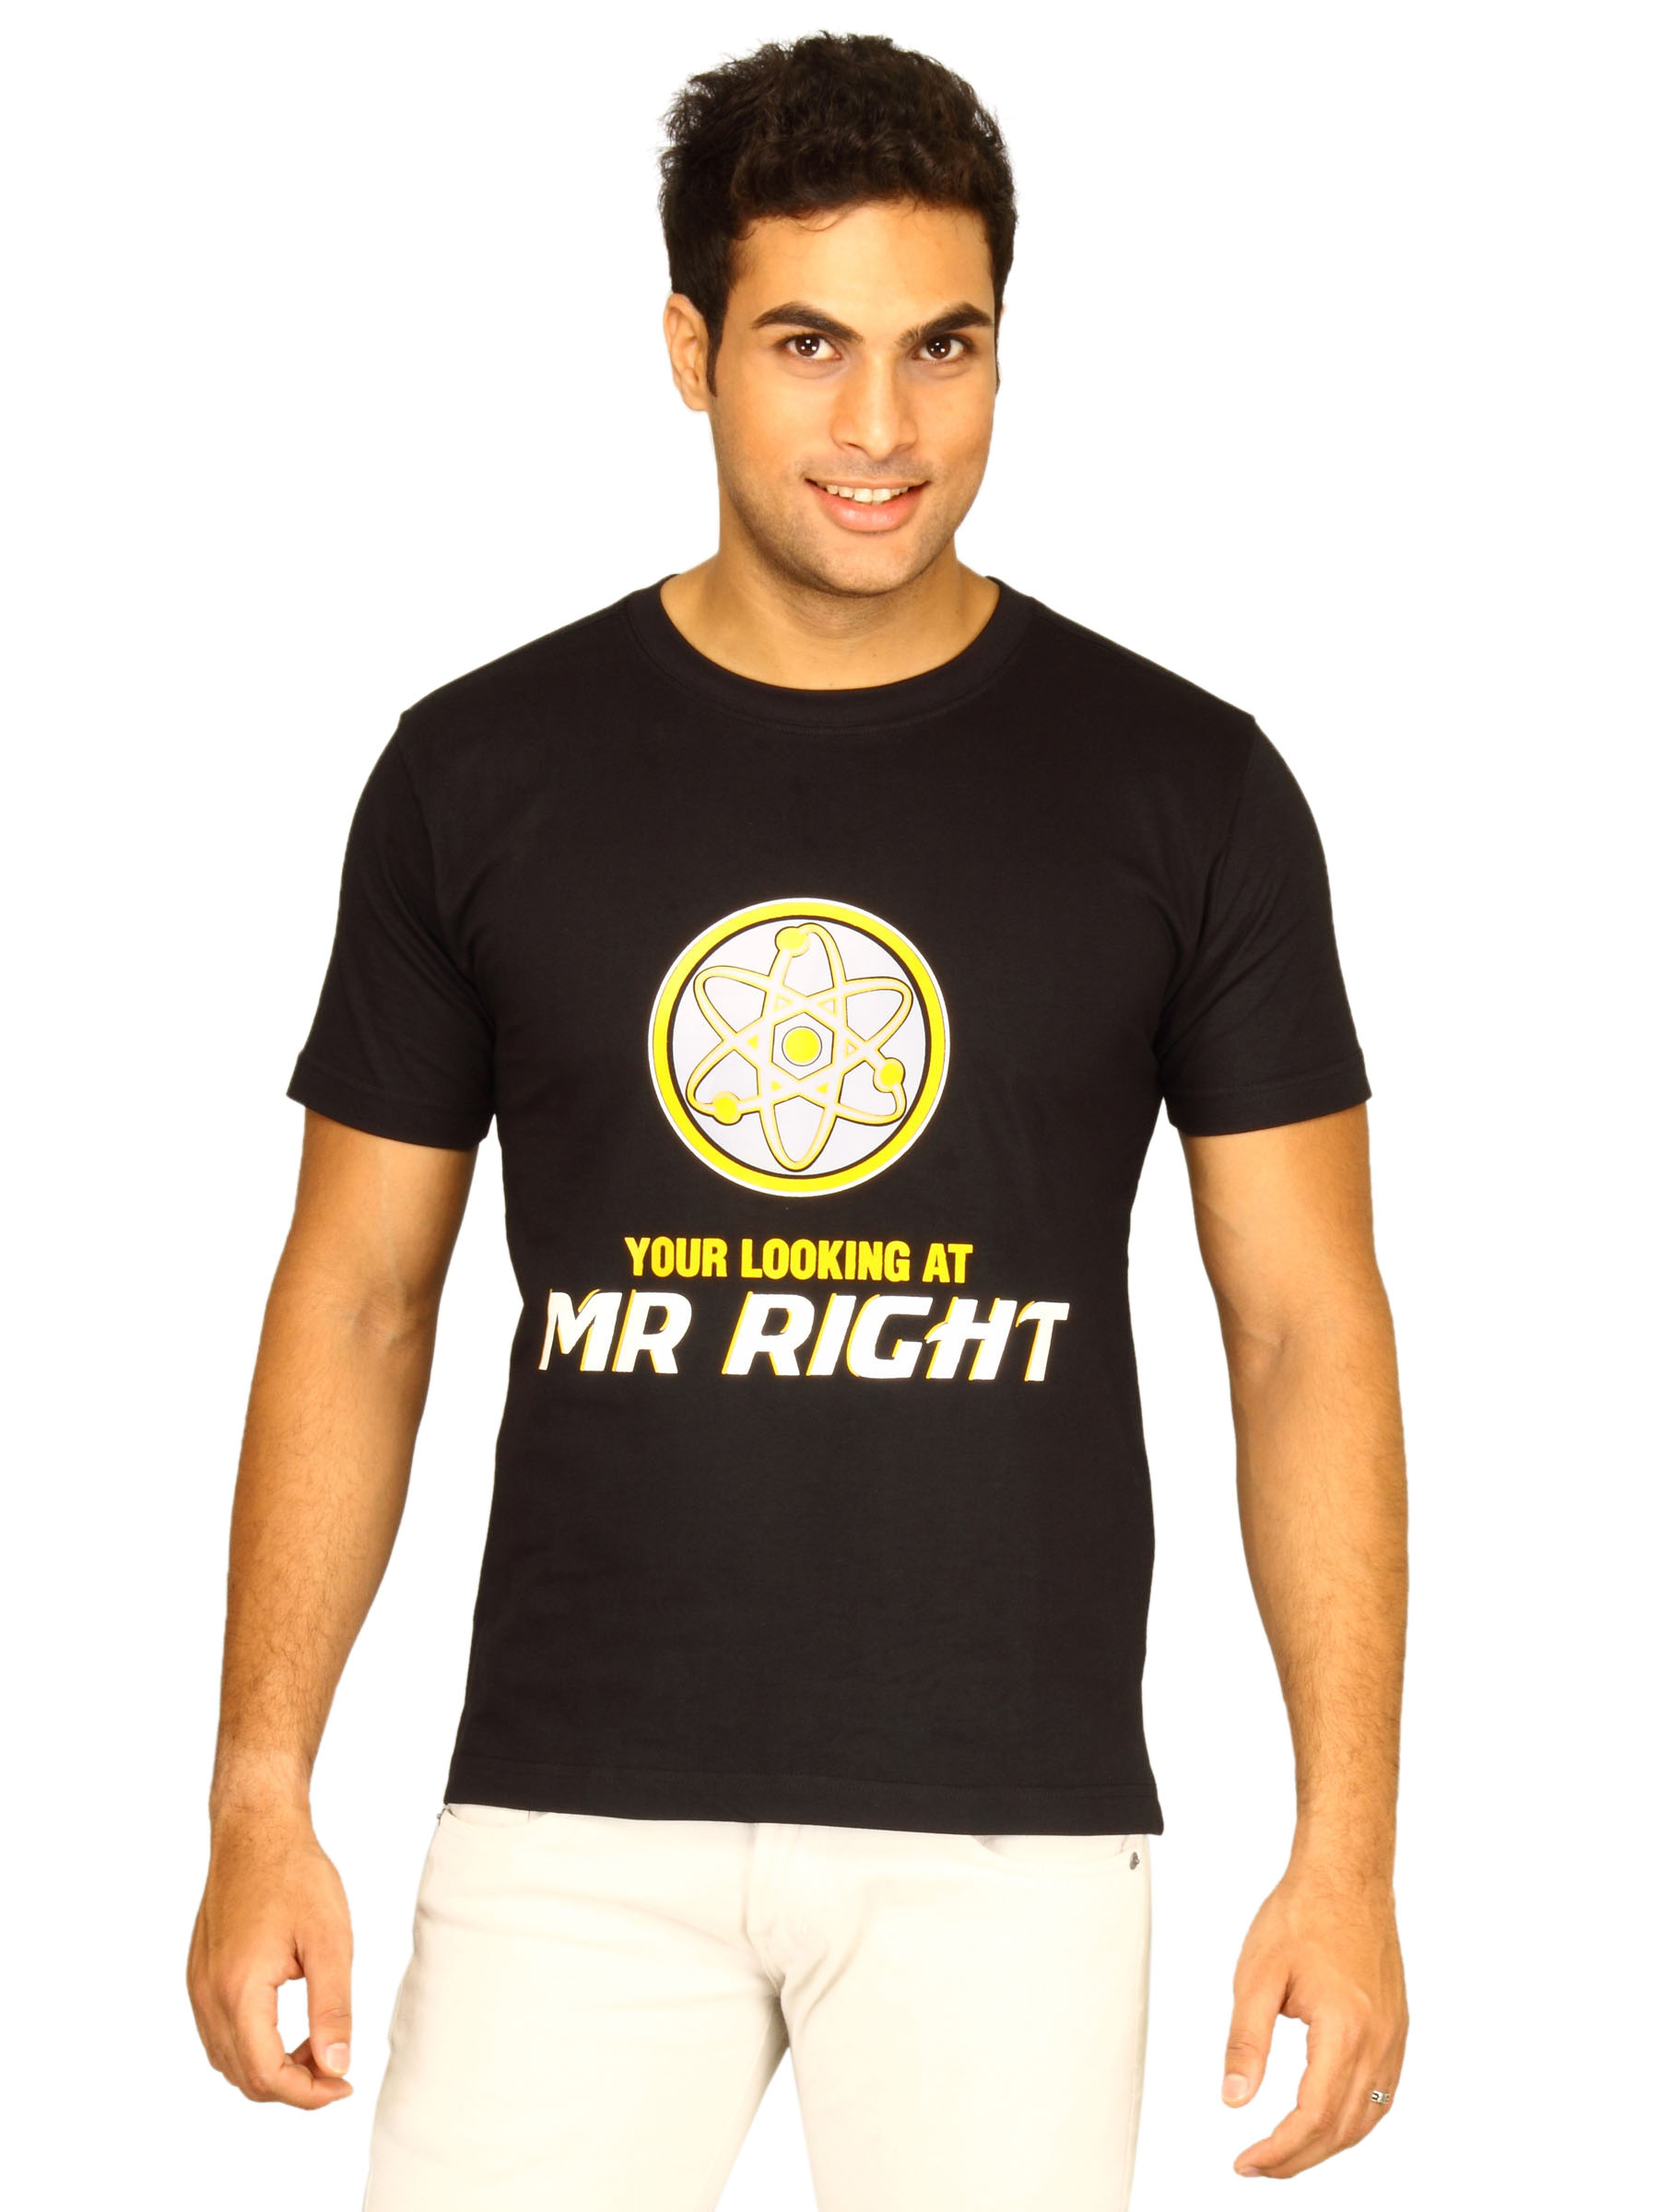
Myntra Mens Badge Final T-Shirt
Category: Apparel / Topwear / Tshirts
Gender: Men
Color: Black
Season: Summer 2011
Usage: Casual